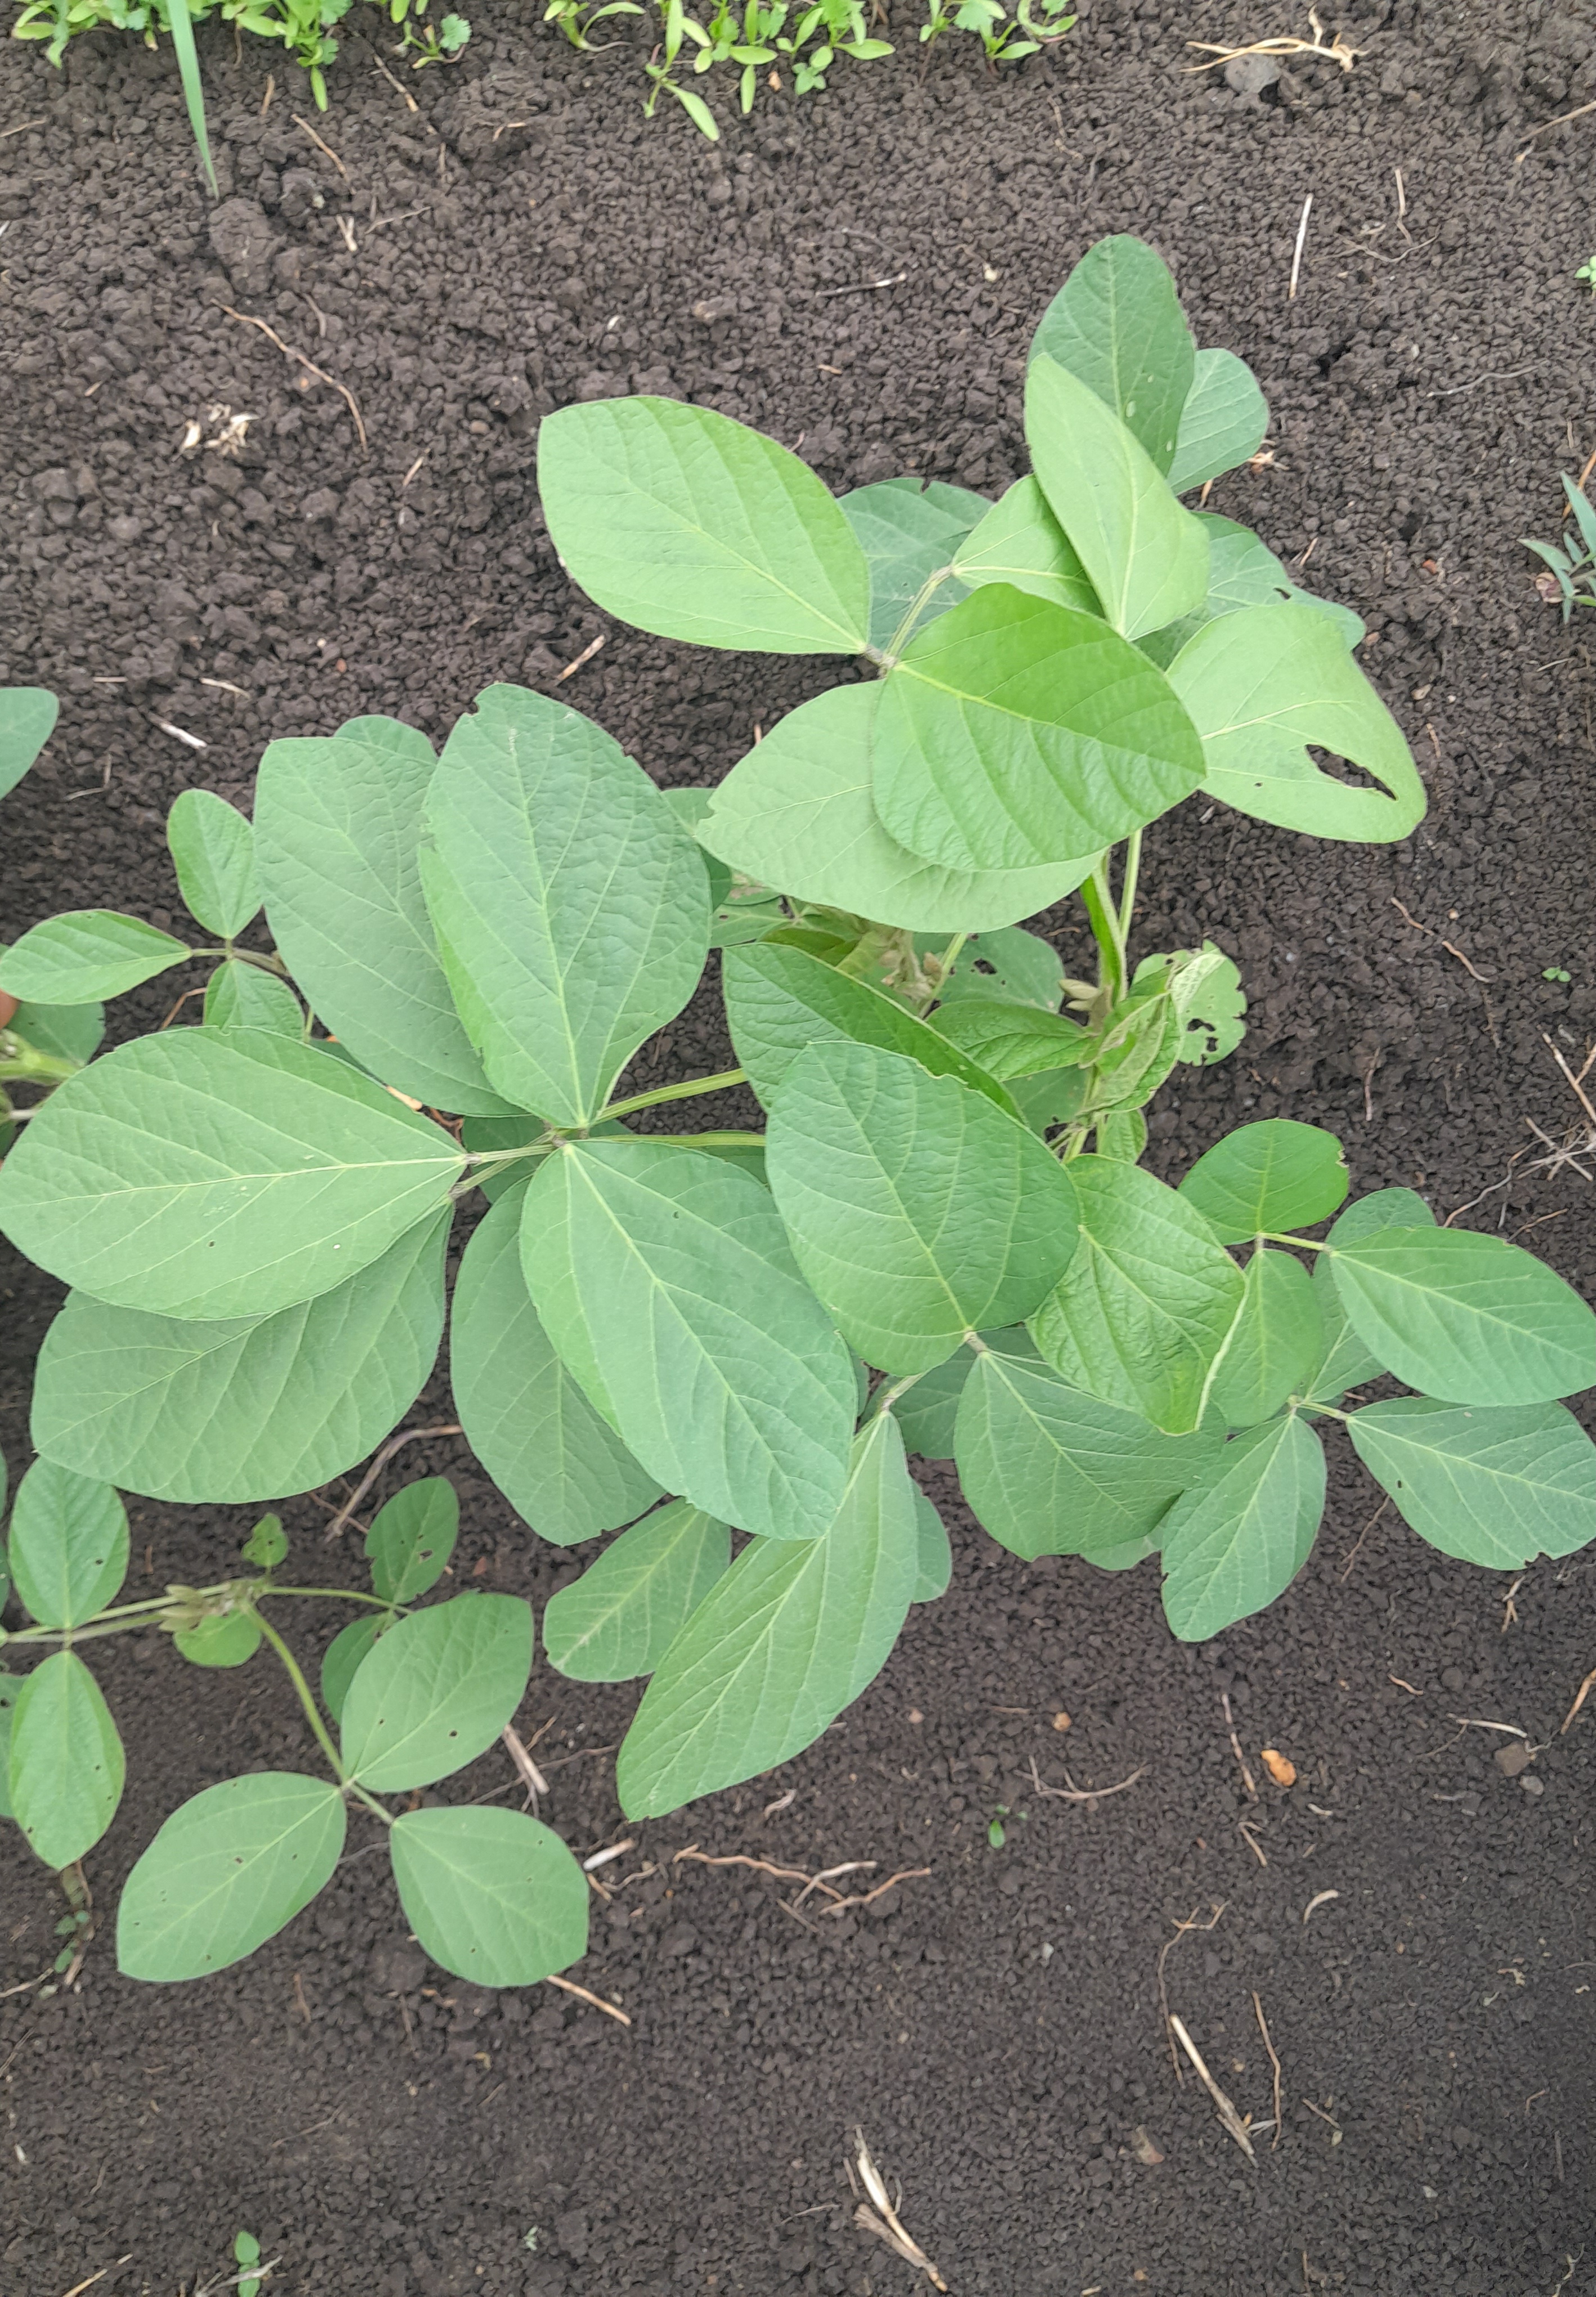
Label: Healthy